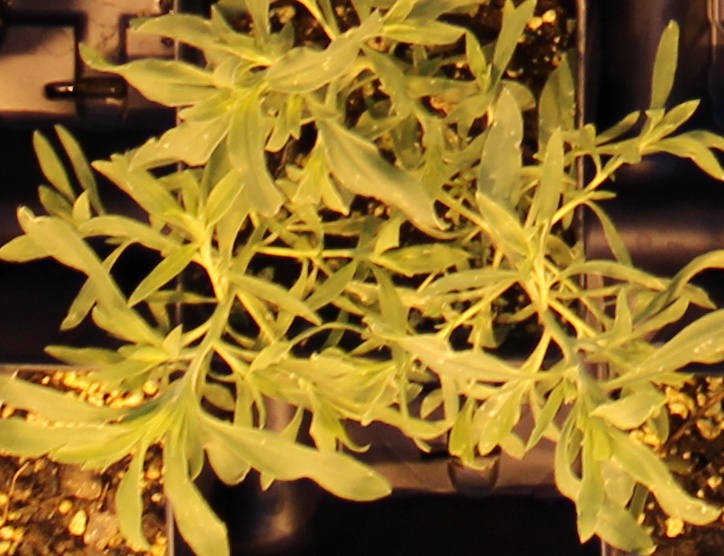
Label: Kochia